Trithemis donaldsoni

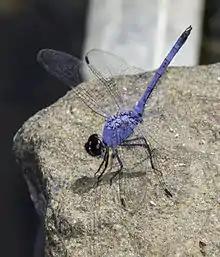
Denim Dropwing Male. Tshipese, South Africa

This dropwing is found in southern and eastern Africa from South Africa and Namibia to Ethiopia. It is found in Angola, Botswana, the Democratic Republic of the Congo, Ethiopia, Kenya, Malawi, Mozambique, Namibia, South Africa, Tanzania, Uganda, Zimbabwe. Records from West Africa are doubtful because this species is very similar to "Trithemis dejouxi".